The Real Housewives of New Jersey season 6

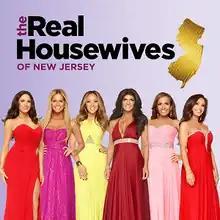
Cover used by the iTunes Store(Left to right) Marchese, Manzo, Gorga, Giudice, Napolitano, and Aprea

The sixth season of "The Real Housewives of New Jersey", an American reality television series, premiered on July 13, 2014, and is broadcast on Bravo. It is primarily filmed in North Jersey and Central Jersey; its executive producers are Rebecca Toth Diefenbach, Valerie Haselton, Lucilla D'Agostino, Jim Fraenkel, Omid Kahangi, Caroline Self, and Andy Cohen.